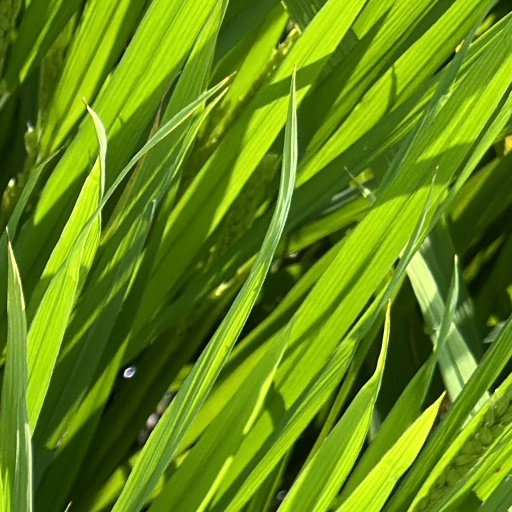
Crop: rice